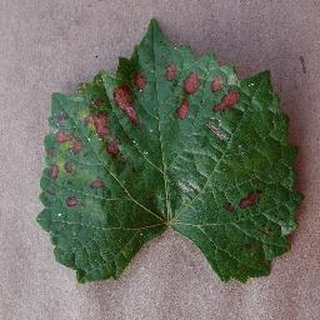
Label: grape_esca_black_measles